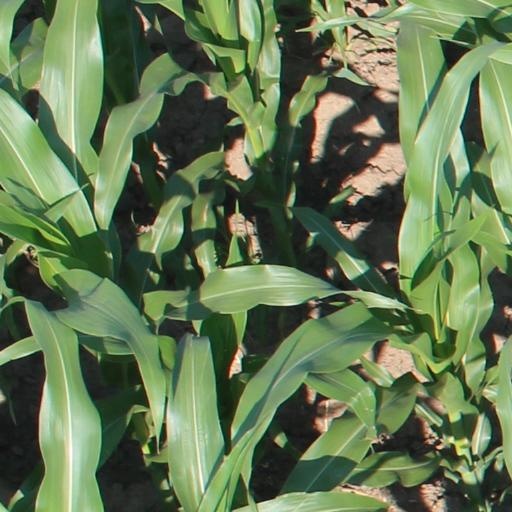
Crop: maize; corn